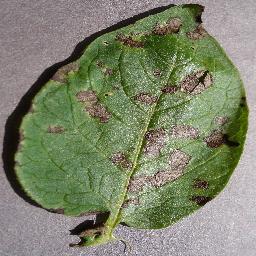
Etiqueta: Tizon_Temprano